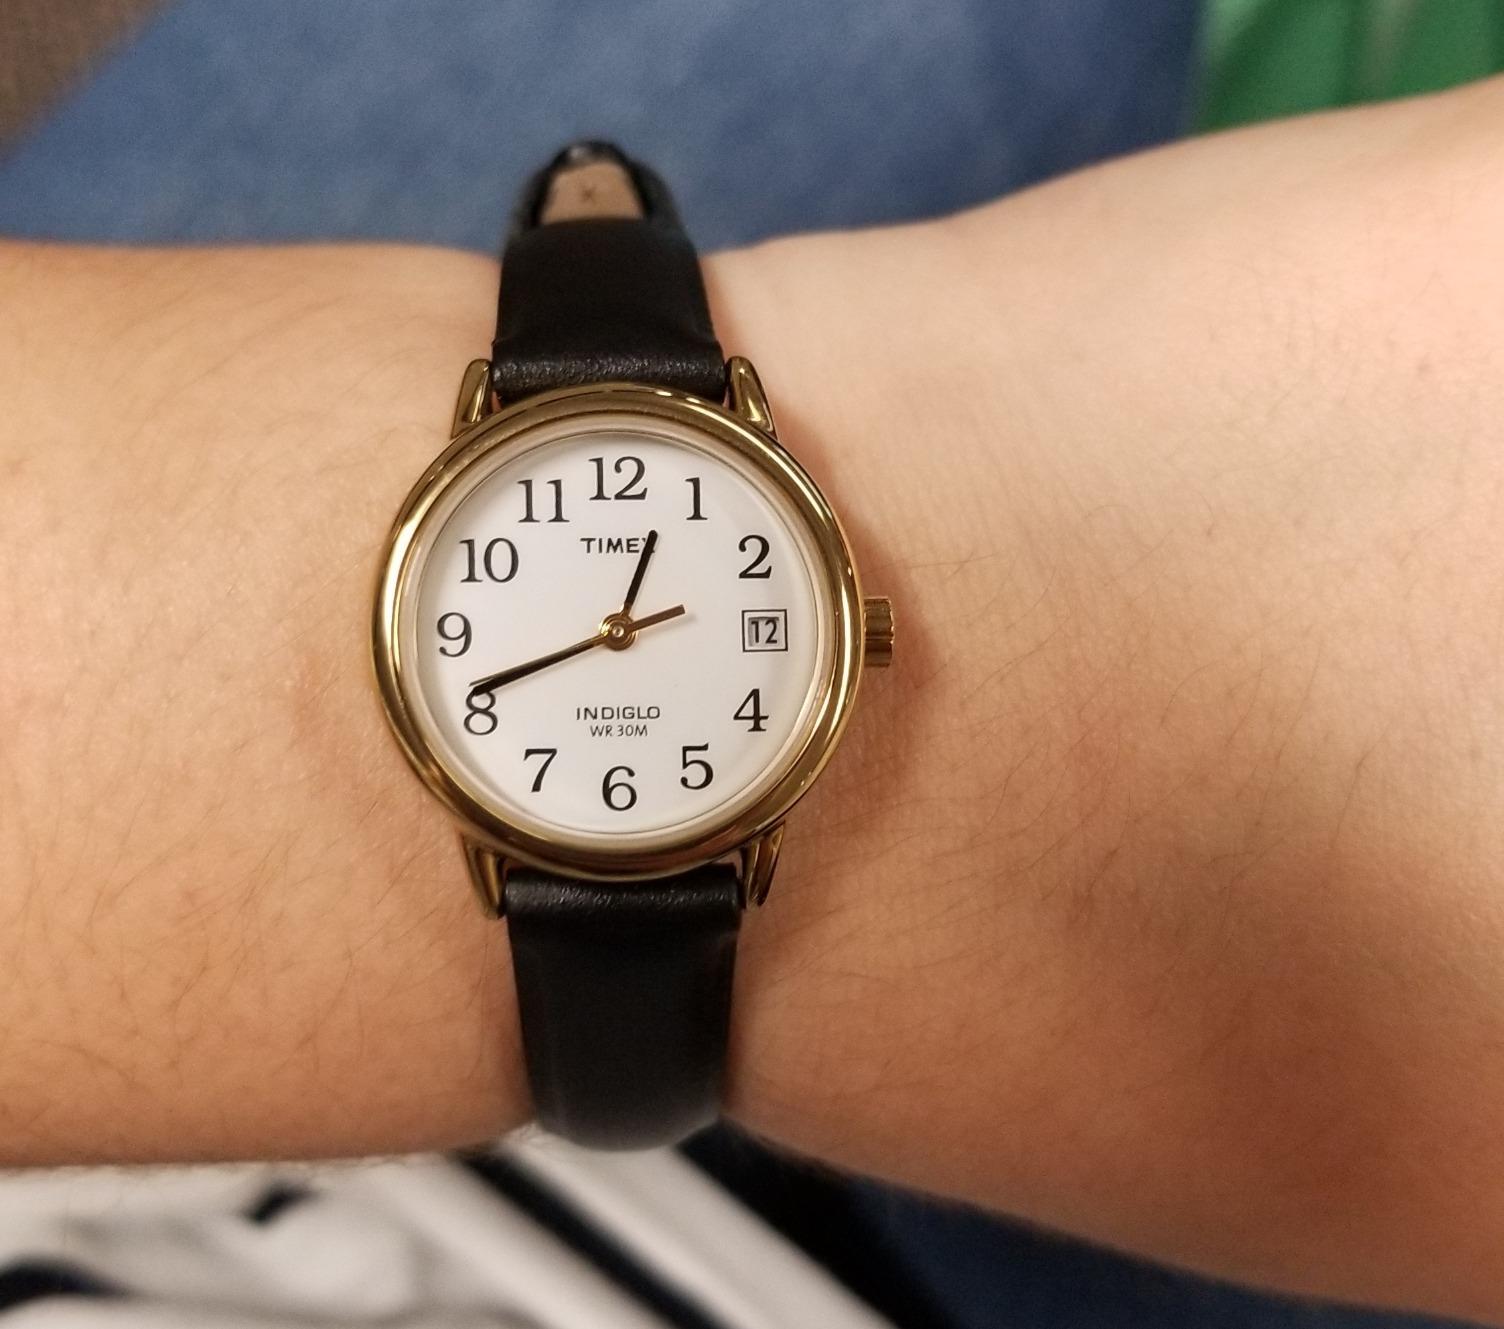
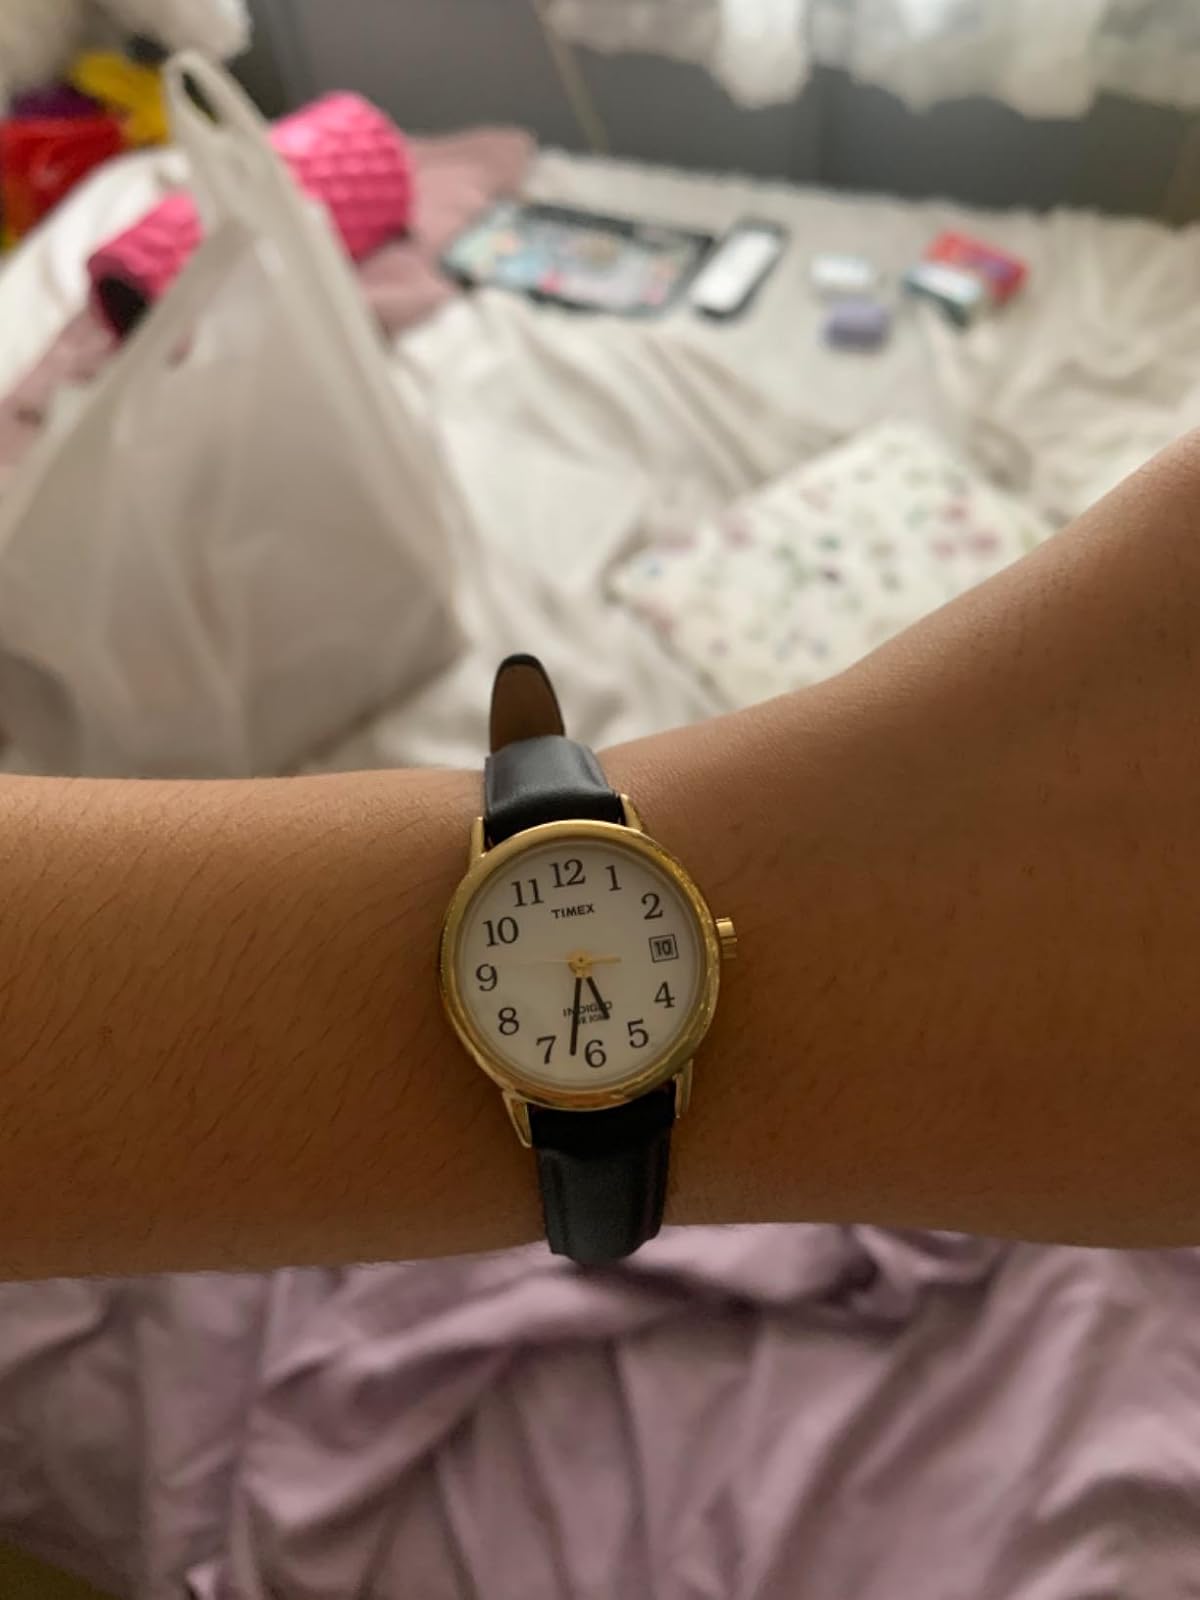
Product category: accessories_watch
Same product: yes